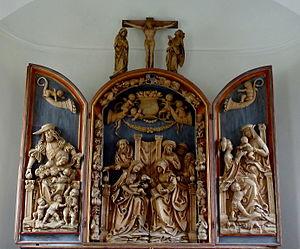
Horgau est une commune allemande de Bavière située dans l'arrondissement d'Augsbourg et le district de Souabe.